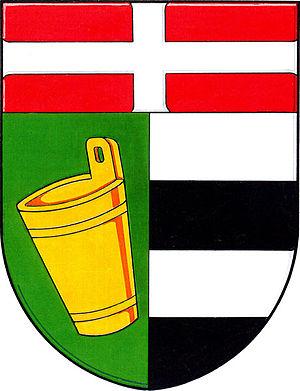
Roštění est une commune du district de Kroměříž, dans la région de Zlín, en République tchèque. Sa population s'élevait à 668 habitants en 2018.